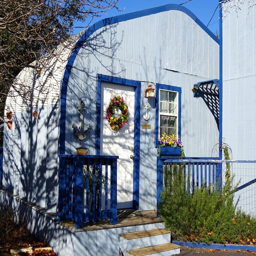
welcome to the guest house !